June 2012 North American derecho

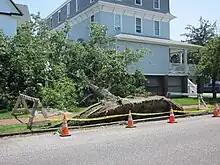
Downed tree in Ocean City, New Jersey

Across Pennsylvania, 32,500 customers lost power. Storm debris delayed trains at 30th Street Station in Philadelphia.